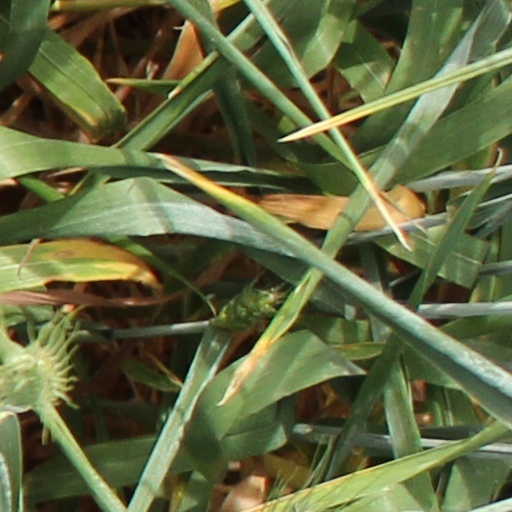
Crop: wheat